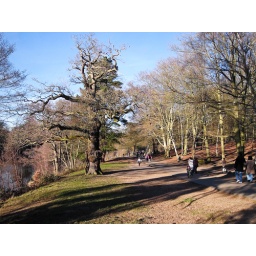
People walking around the lake at Virginia Water